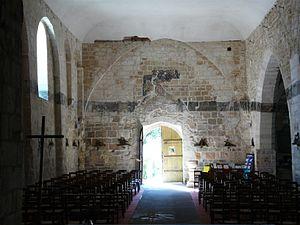
La nef de l'église Saint-Germain d'Auxerre, Sorges, Dordogne, France. La bande noire, à mi-hauteur, est une litre funéraire.